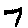
Label: 7